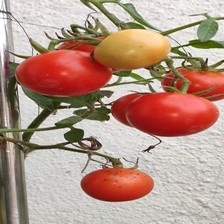
Label: tomato